Partenavia P.68

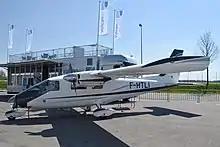
A P.68 Observer presented by Vulcanair at the AERO Friedrichshafen 2016

The type certification for the P.68 Victor, a twin piston engine, high wing monoplane with fixed tricycle landing gear was applied for on 22 January 1969.